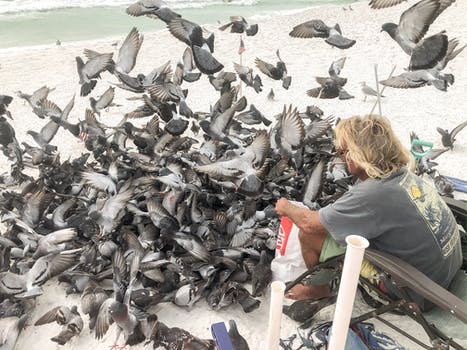
Label: No Watermark